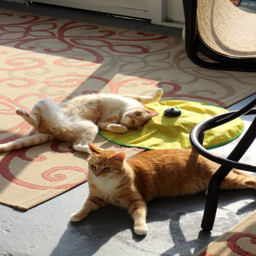
people lying in the sun